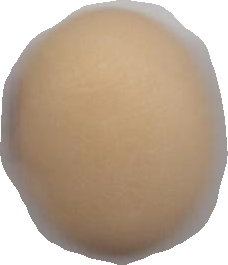
Variety: Anjasmoro